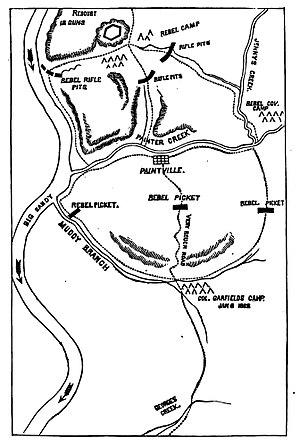
La bataille de Middle Creek est un combat livré le 10 janvier 1862, dans l'est du Kentucky pendant la Guerre de Sécession. Avec celle de Mill Spring, la bataille de Middle Creek mit l'armée de l'Union en situation d'envahir le Tennessee.